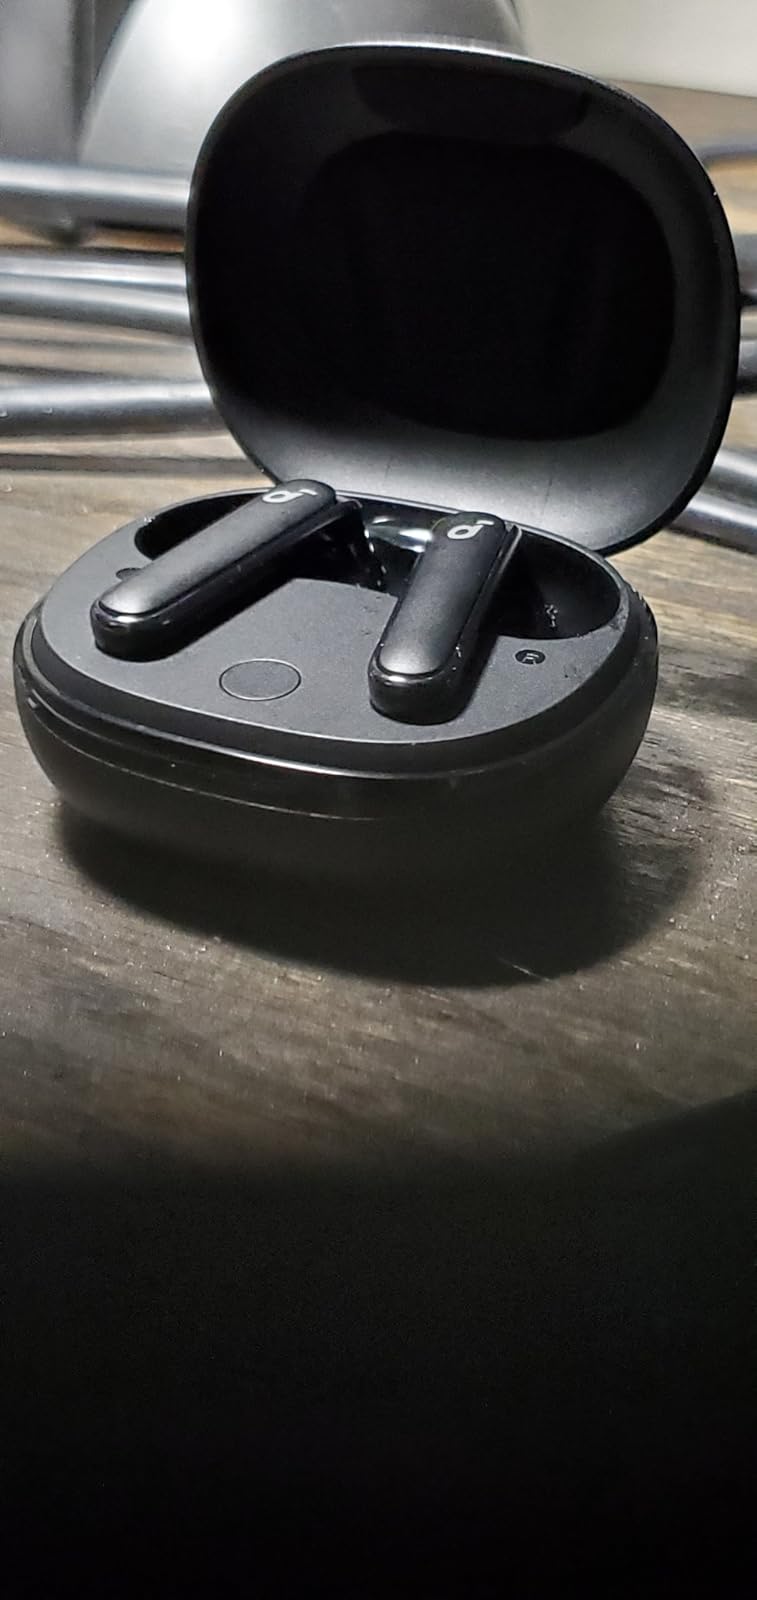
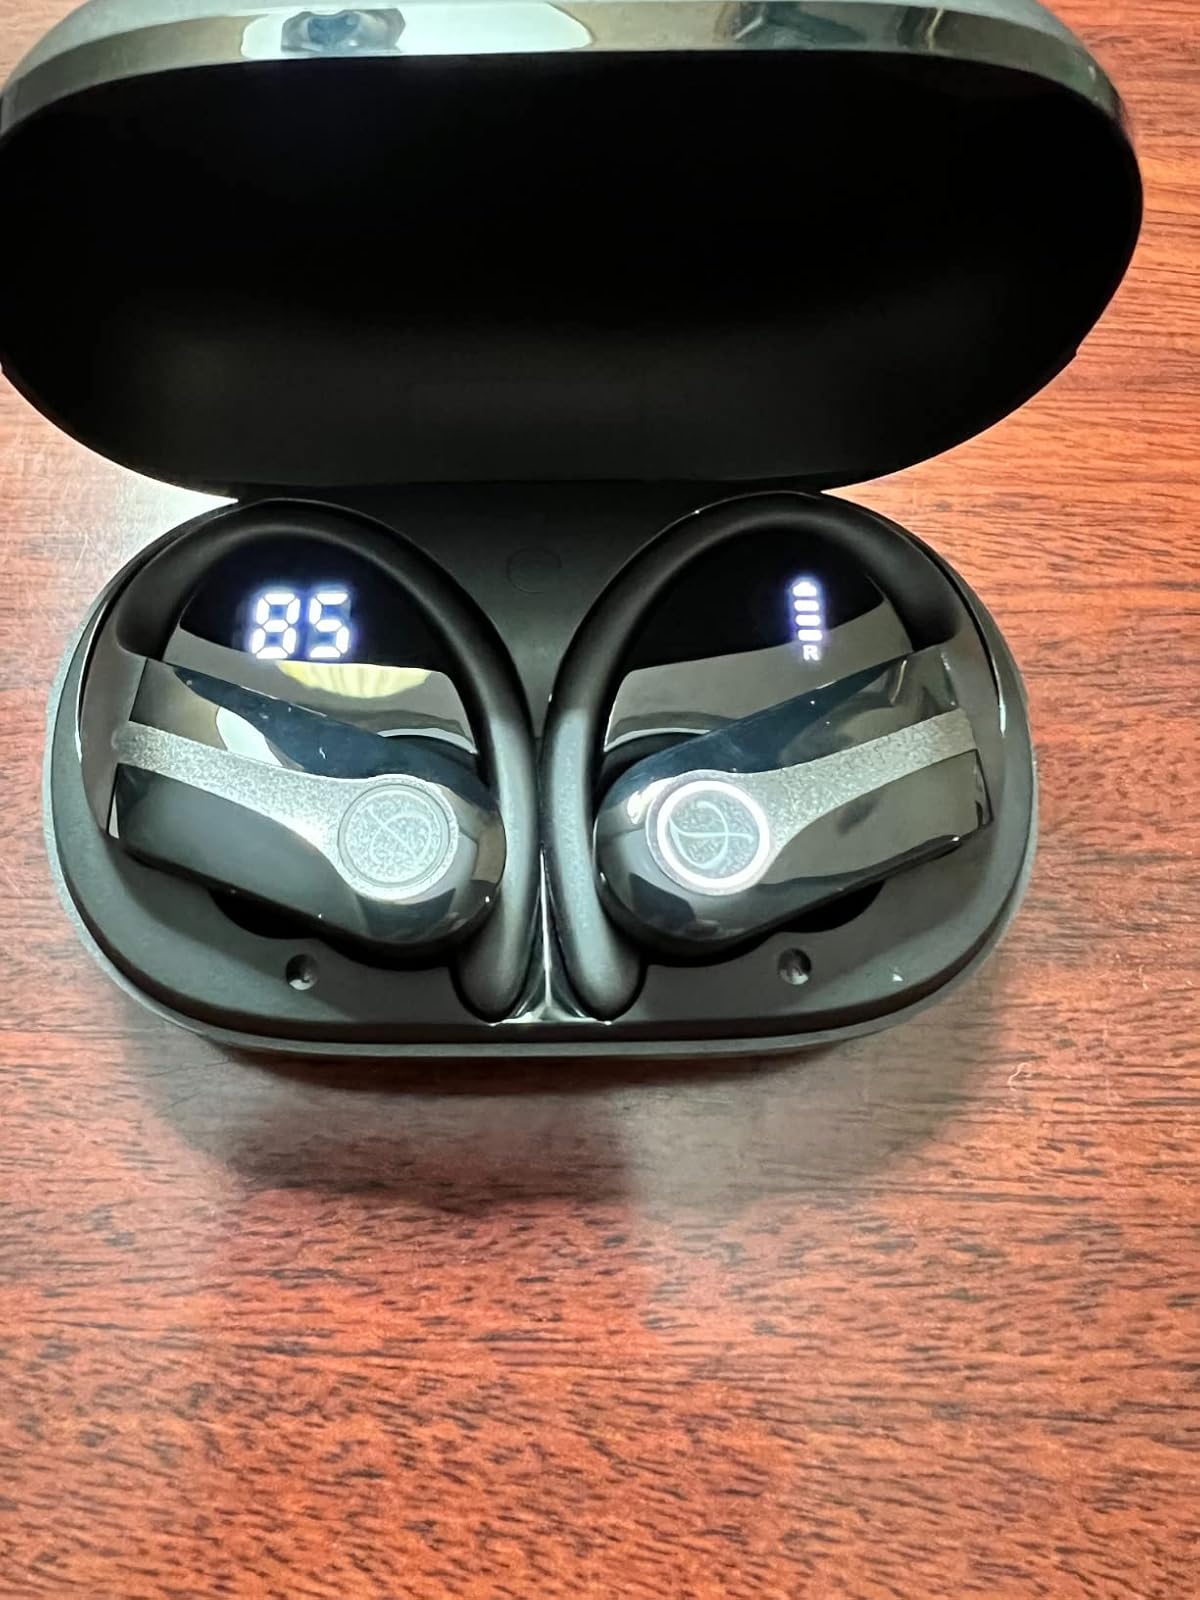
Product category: earbuds
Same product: no